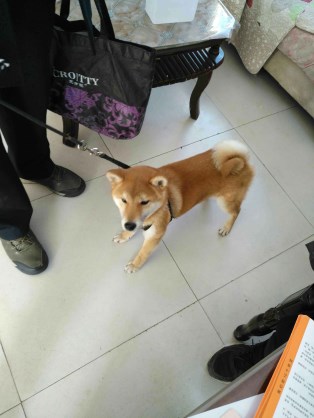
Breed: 1043-n000001-Shiba_Dog